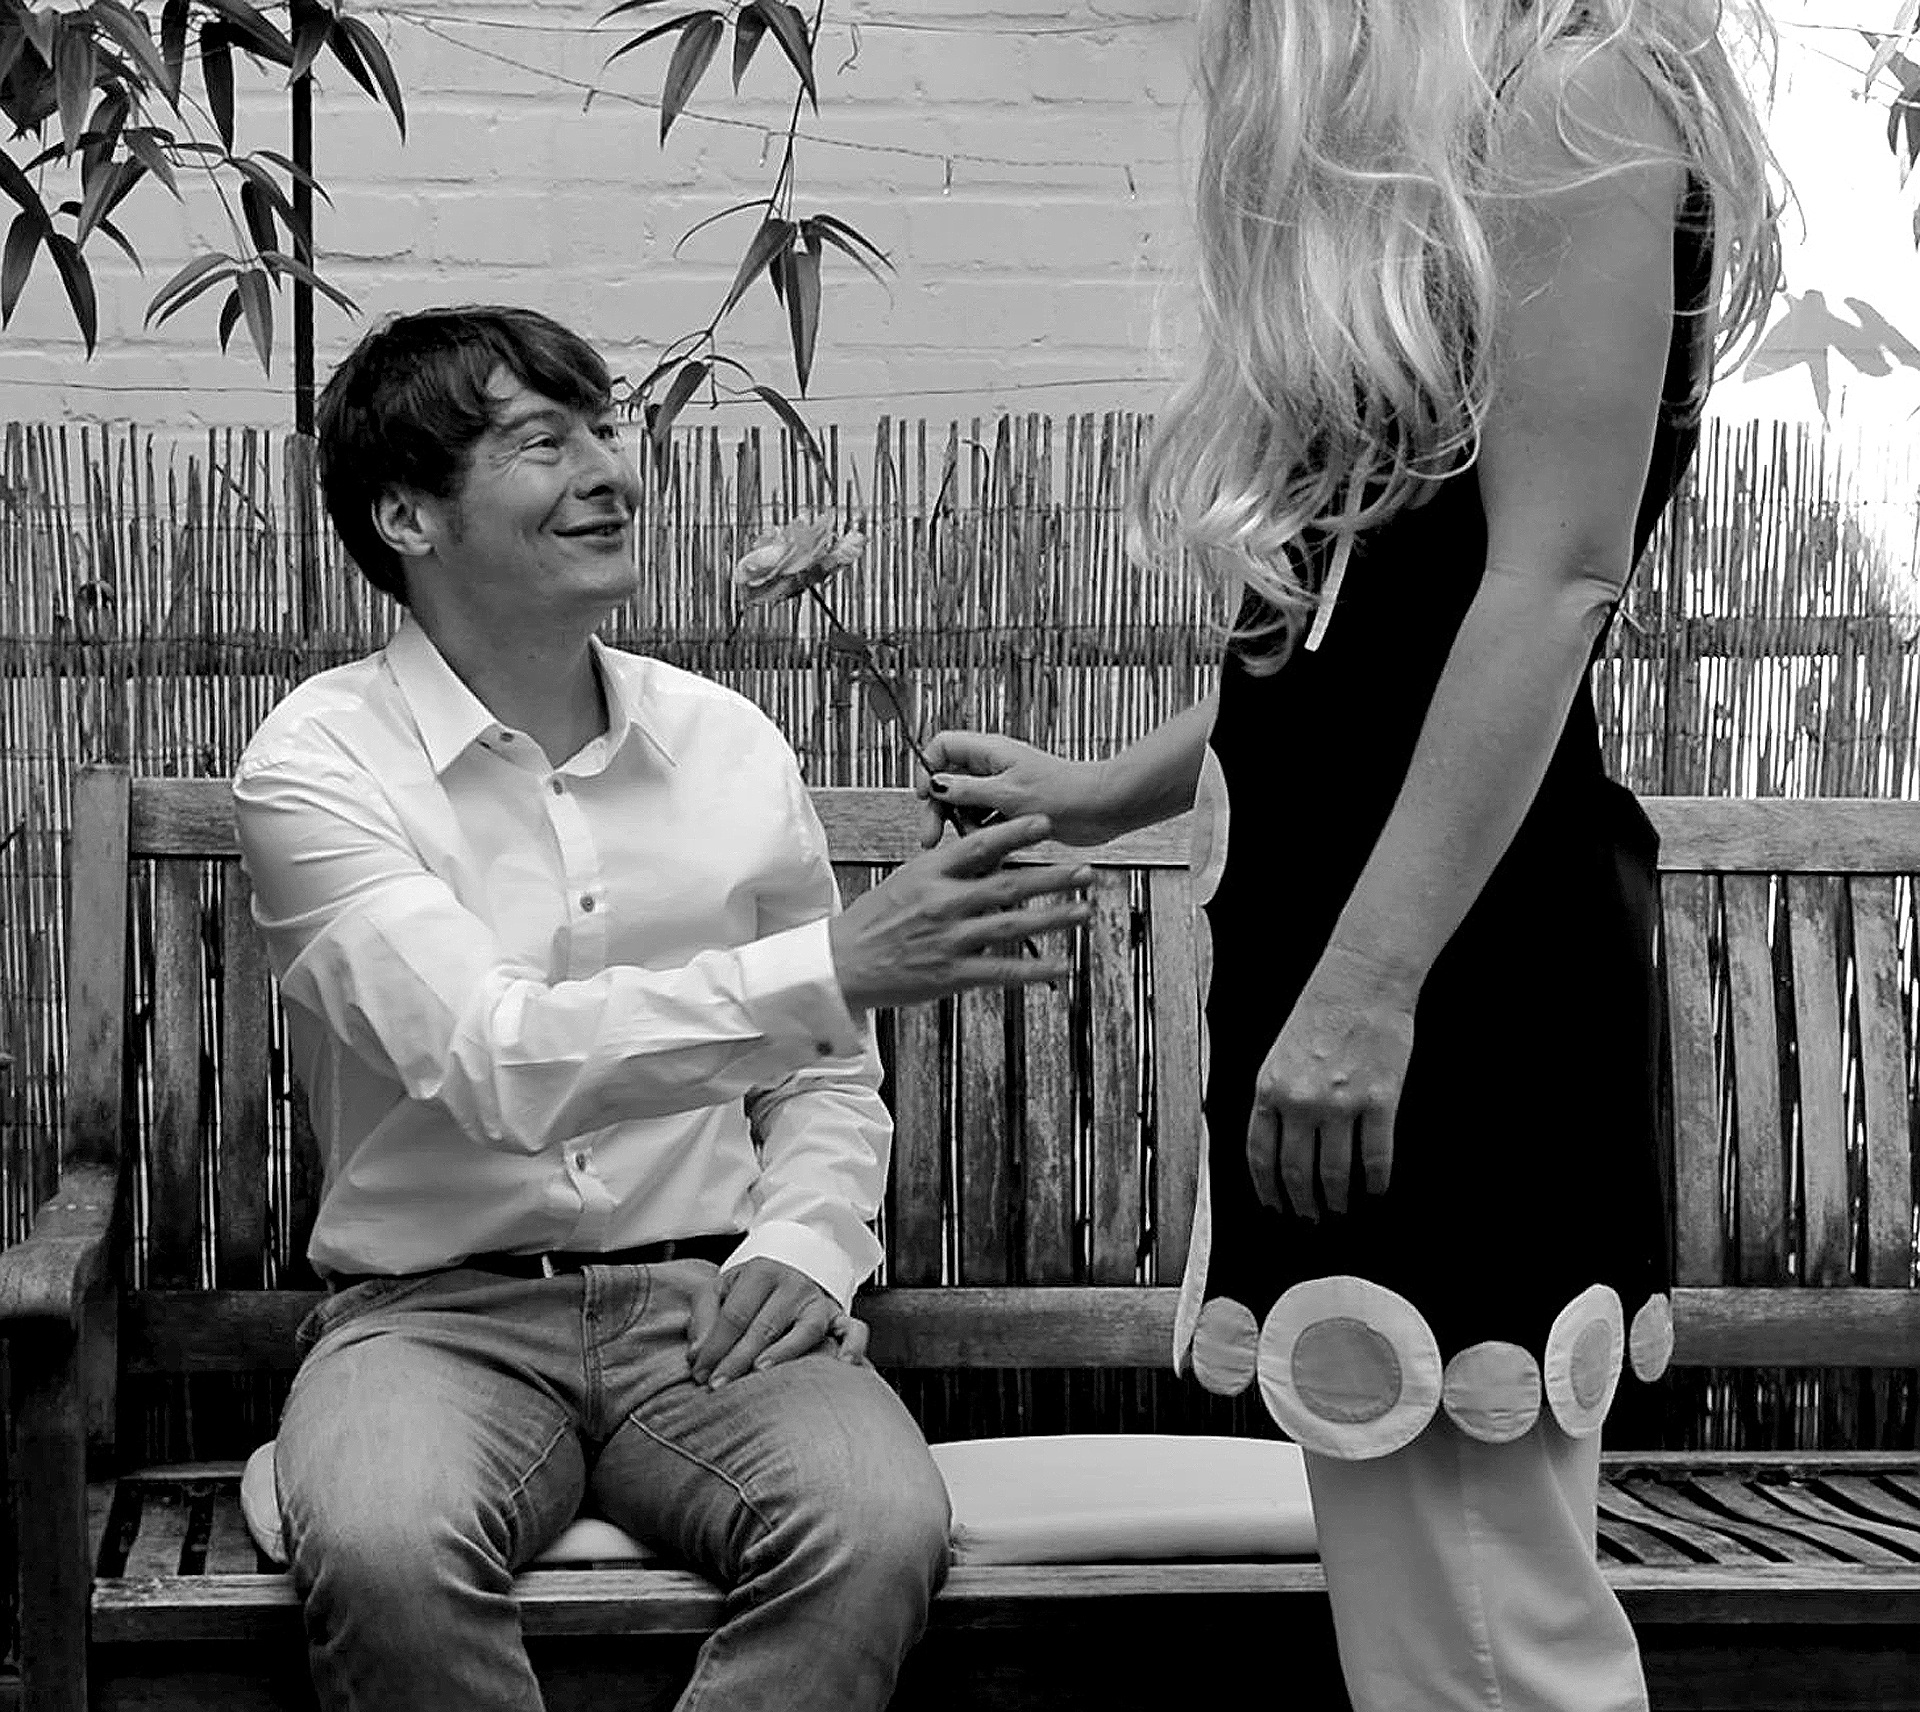
man, black and white, white, photography, flower, love, rose, red, sitting, romantic, black, monochrome, affection, photograph, before, spur, thanks, interaction, feast day, monochrome photography, human positions